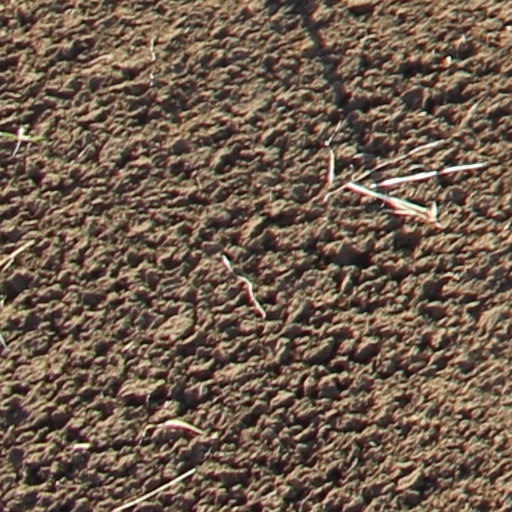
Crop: wheat